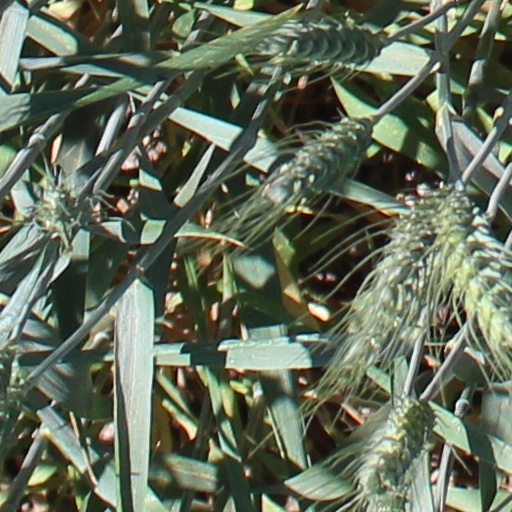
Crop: wheat